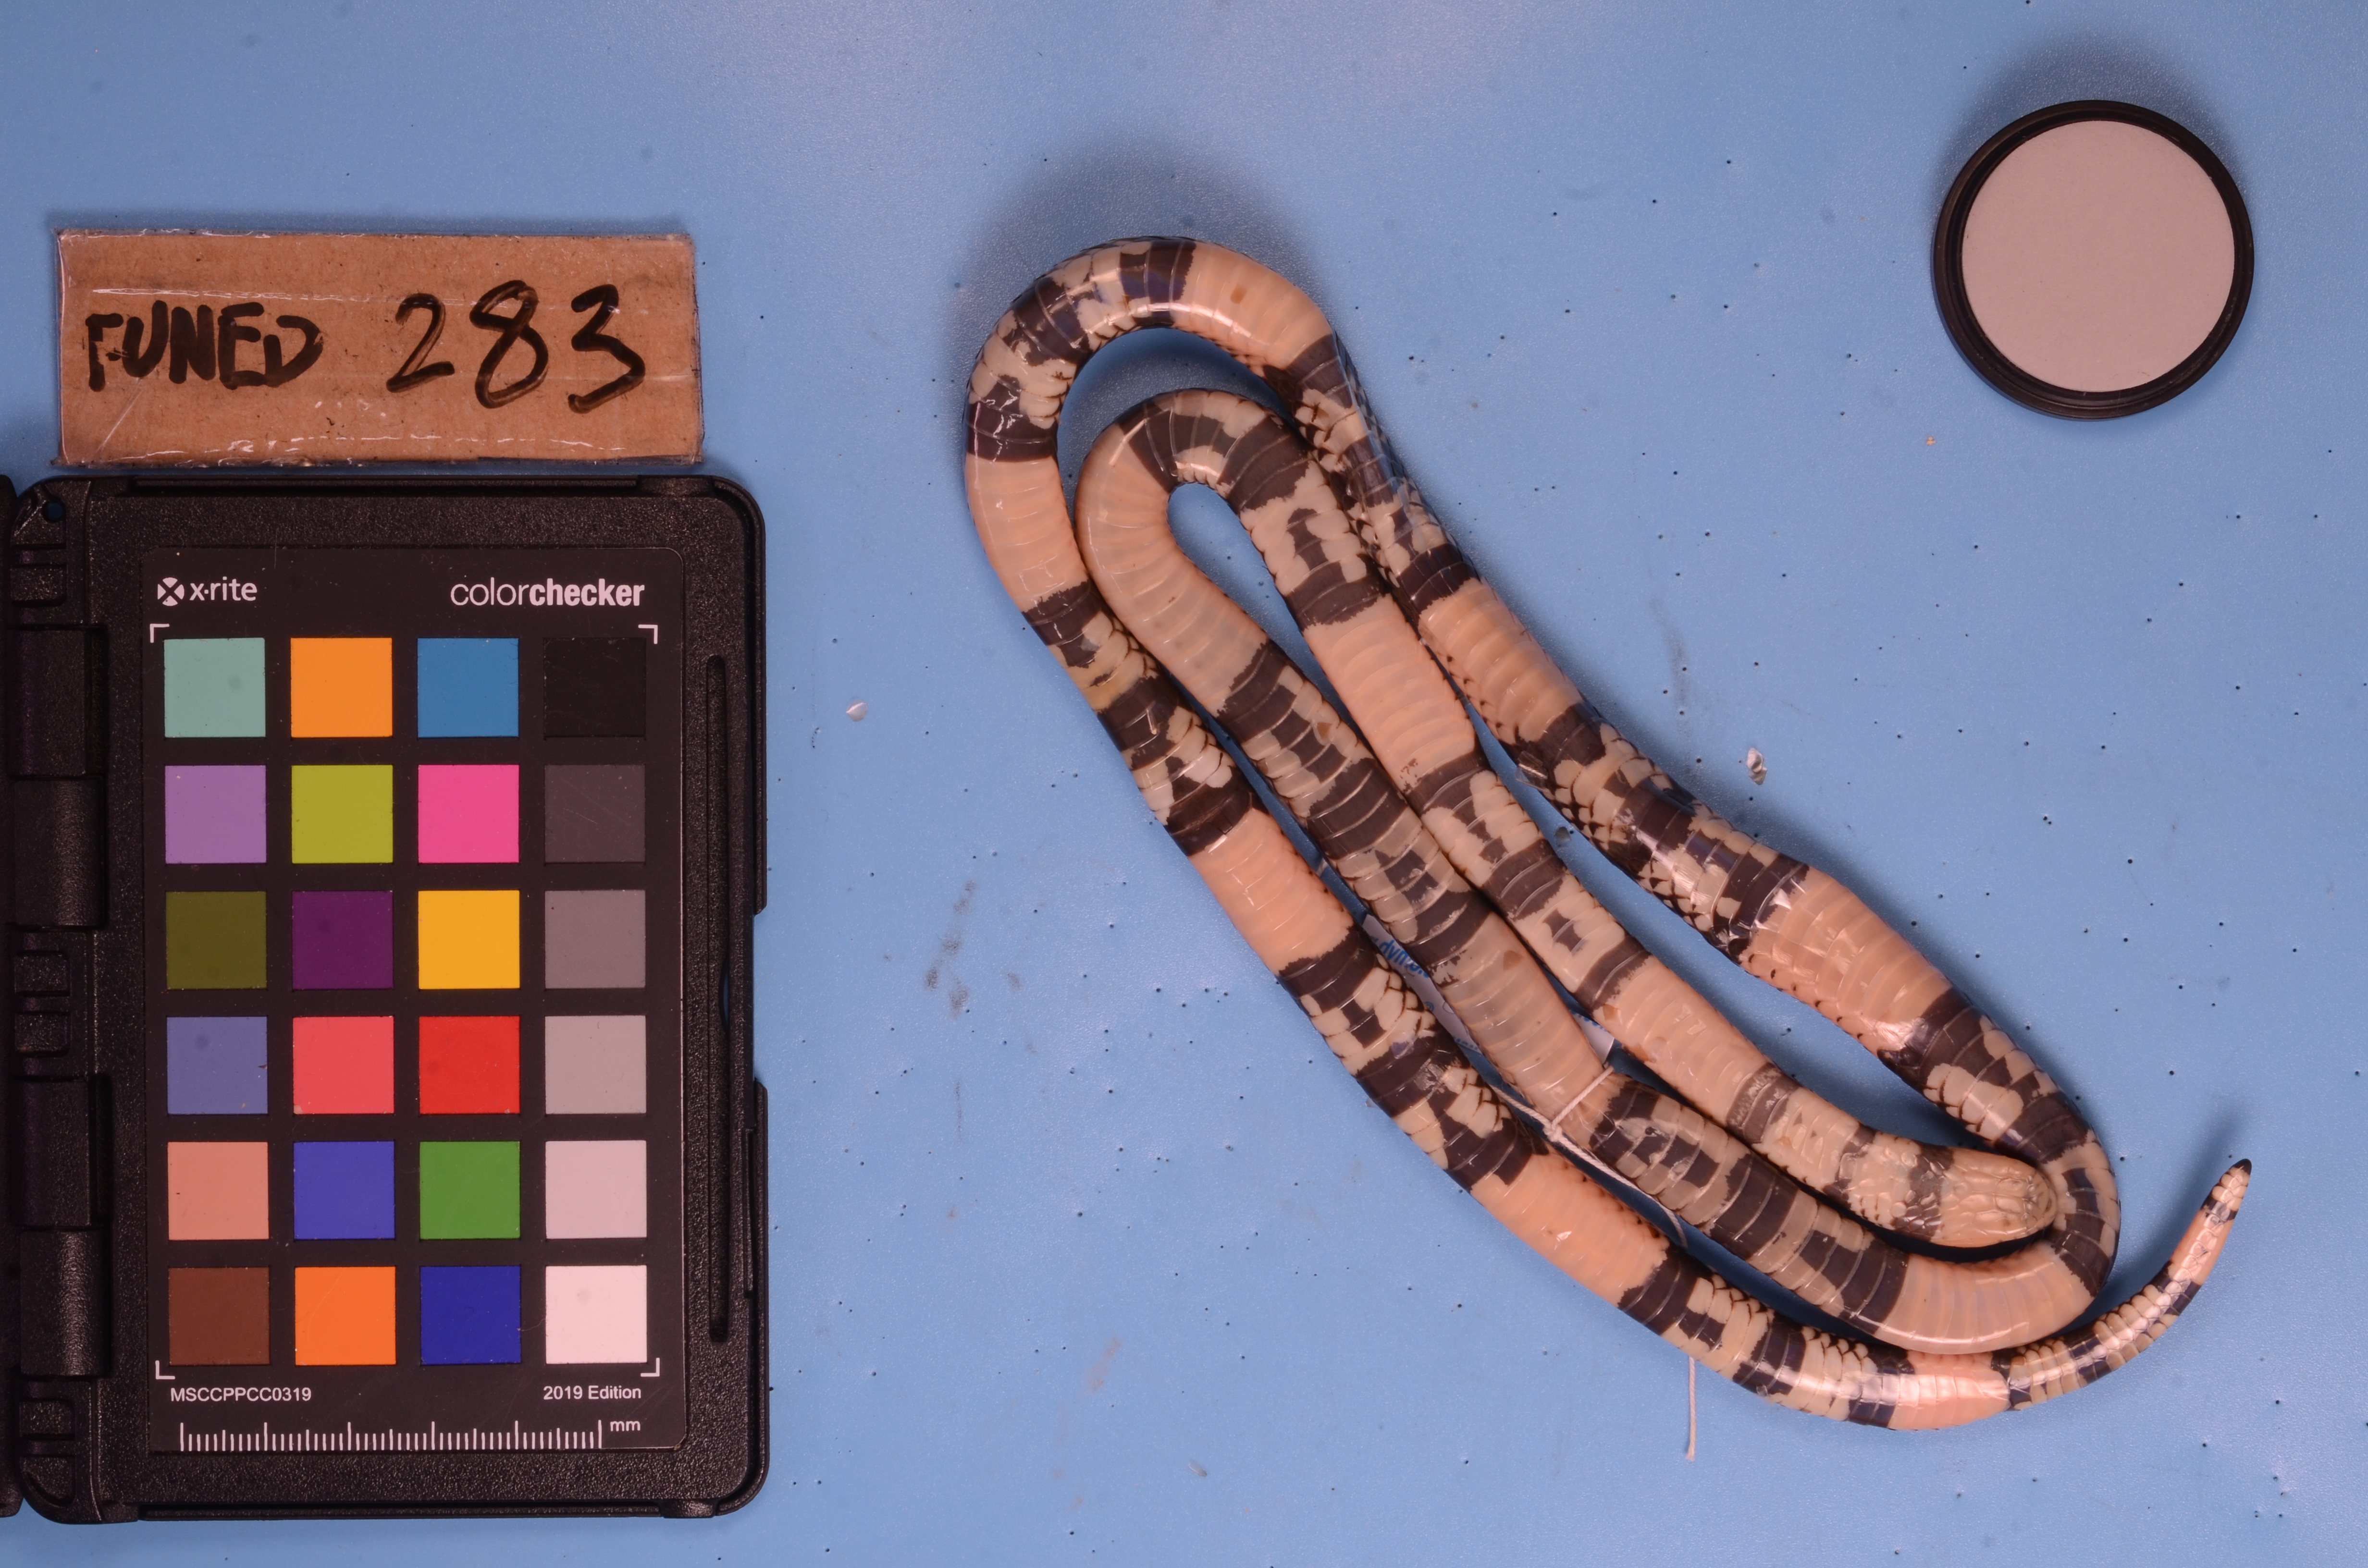
Species: Micrurus frontalis
View: ventral
Mimicry status: model